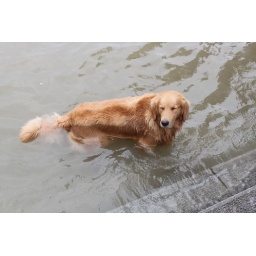
dog in water